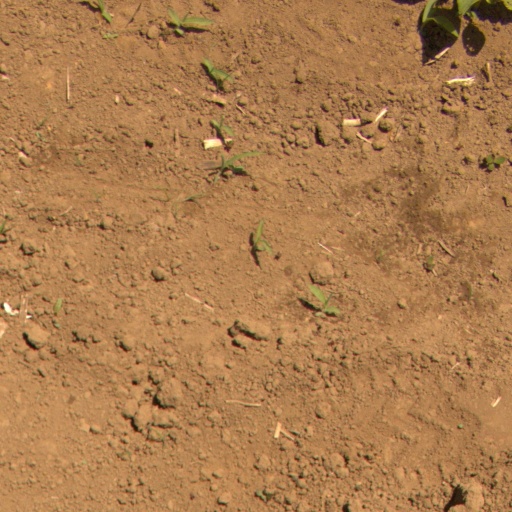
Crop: Jerusalem artichoke